1945 (2022 film)

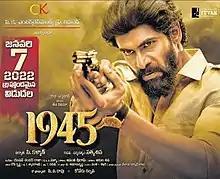
Theatrical release poster

1945 is a 2022 Indian war drama film directed by Sathyasiva and produced by S. N. Rajarajan of K Production. It was simultaneously shot in Telugu and Tamil languages under the same title. The film stars Rana Daggubati, Regina Cassandra, Sathyaraj and Nassar. The music was composed by Yuvan Shankar Raja with cinematography by Sathya Ponmar and editing by Gopi Krishna. The film began its production in 2016 but was left unfinished due to differences between the producer and the lead actor before the film was eventually released in 2022.